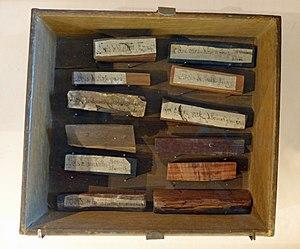
Echantillons de bois régionaux du XVIIIe siècle, réunis par le pasteur Jean-Frédéric Oberlin. Les noms français et allemands sont mentionnés pour chaque plaquette. Musée Jean-Frédéric Oberlin à Waldersbach (Bas-Rhin, Alsace). Dépôt du Musée alsacien de Strasbourg.
Une xylothèque est le lieu où est conservée et consultée une collection organisée de bois. Par métonymie, la xylothèque désigne aussi la collection elle-même. Matériau omniprésent, même dans une société fortement industrialisée, le bois peut être étudié sous divers aspects. Une xylothèque est utile comme référence pour identifier les espèces dans des études de systématique ou d'anatomie du bois, mais aussi, entre autres, en ethnographie, en archéologie, en criminalistique ou pour la restauration d'œuvres d'art et pour déterminer la valeur économique des essences de bois. Les échantillons sont aussi utilisés pour étudier les propriétés physiques et mécaniques du bois, comme sa dureté et sa résistance.